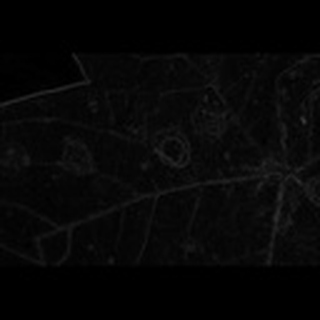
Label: cotton_target_spot